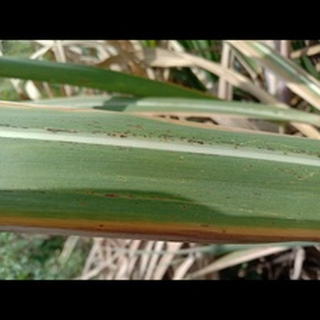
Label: sugarcane_rust